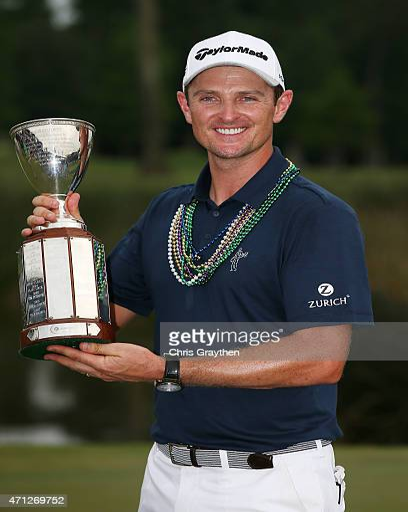
olympic athlete poses with the trophy